Eicca Toppinen

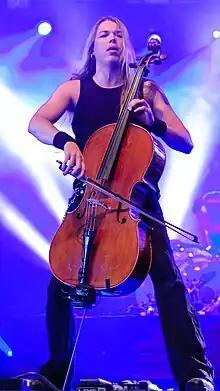
Toppinen performing in 2009

Eino Matti "Eicca" Toppinen (born 5 August 1975) is a Finnish cellist, songwriter, producer, and arranger. In 1993 he formed the quartet Apocalyptica.